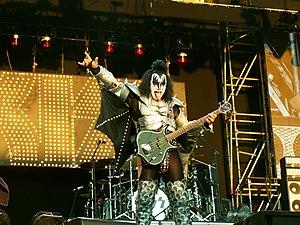
Gene Simmons - Nijmegen 2008
Gene Simmons, de son vrai nom Chaim Witz, ou encore Eugene Klein, est un bassiste, guitariste, chanteur, auteur-compositeur et acteur israélo-américain, né le 25 août 1949 à Haïfa, en Israël. Il est connu pour être le bassiste et l'un des chanteurs du groupe de hard rock Kiss. Lui et Paul Stanley en sont les seuls membres permanents.